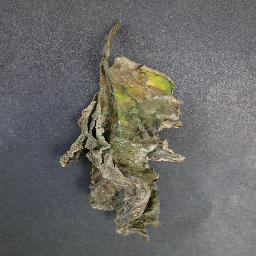
Label: Tomato___Late_blight